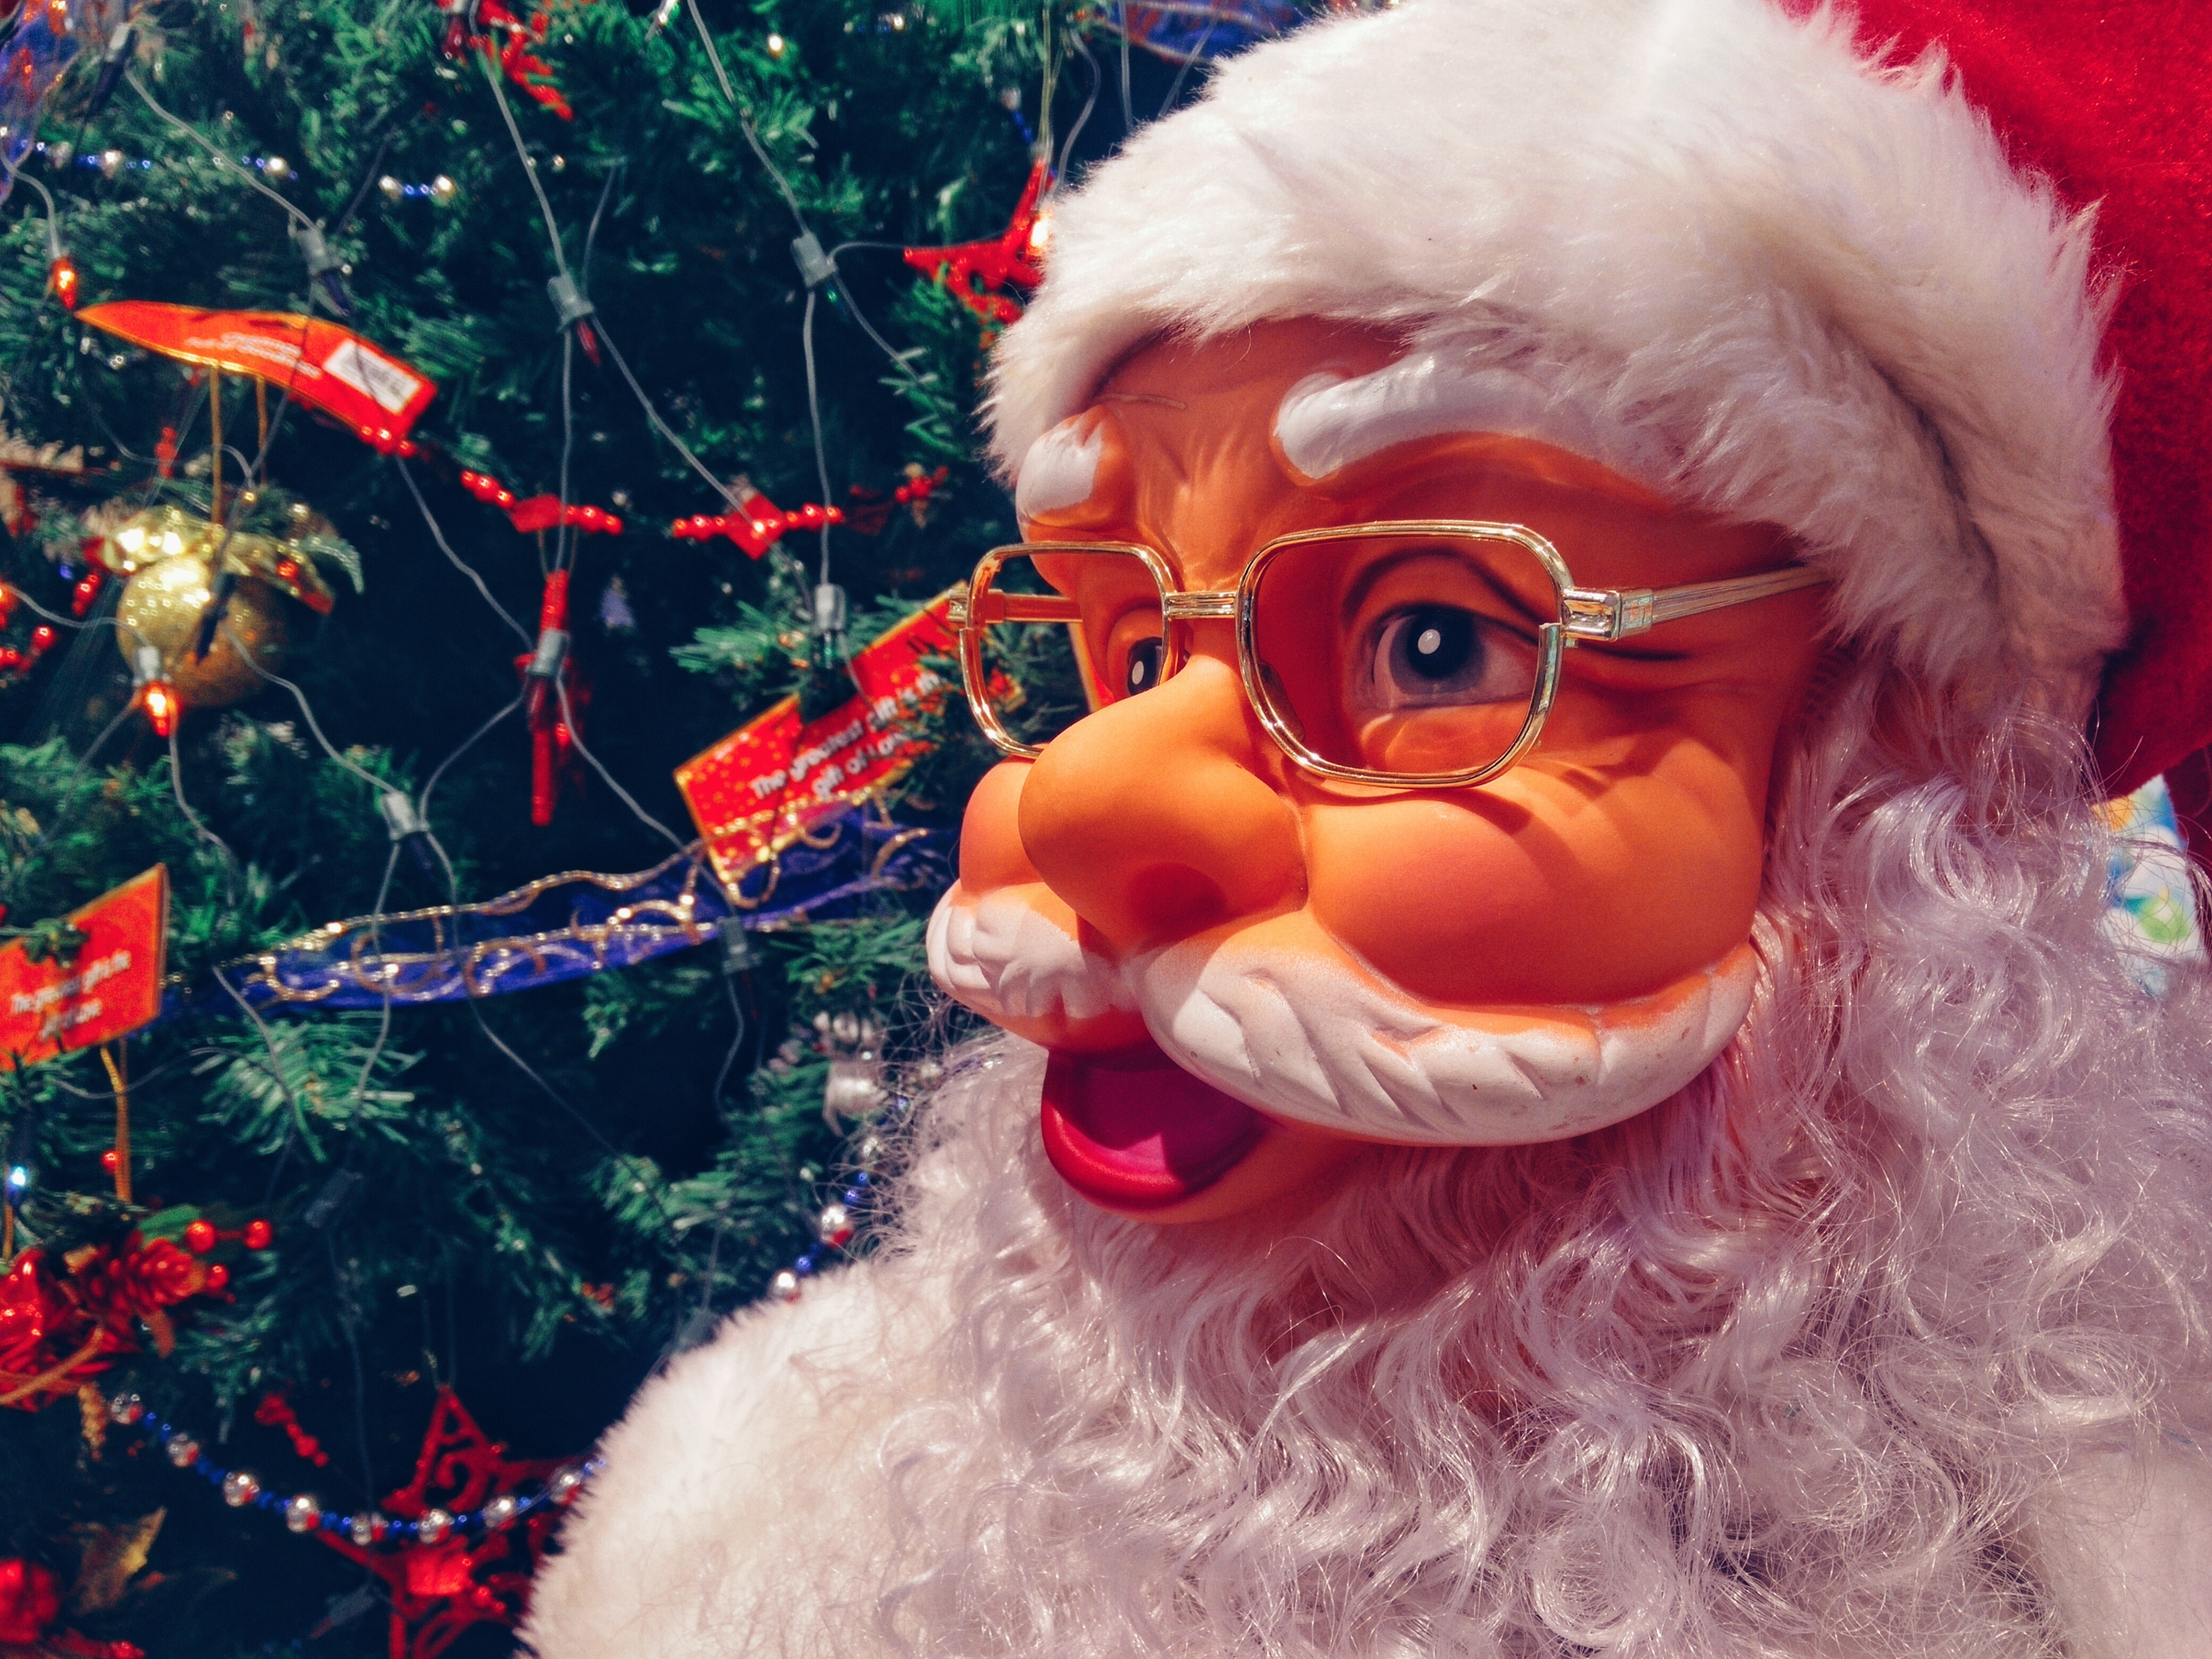
toy, santa claus